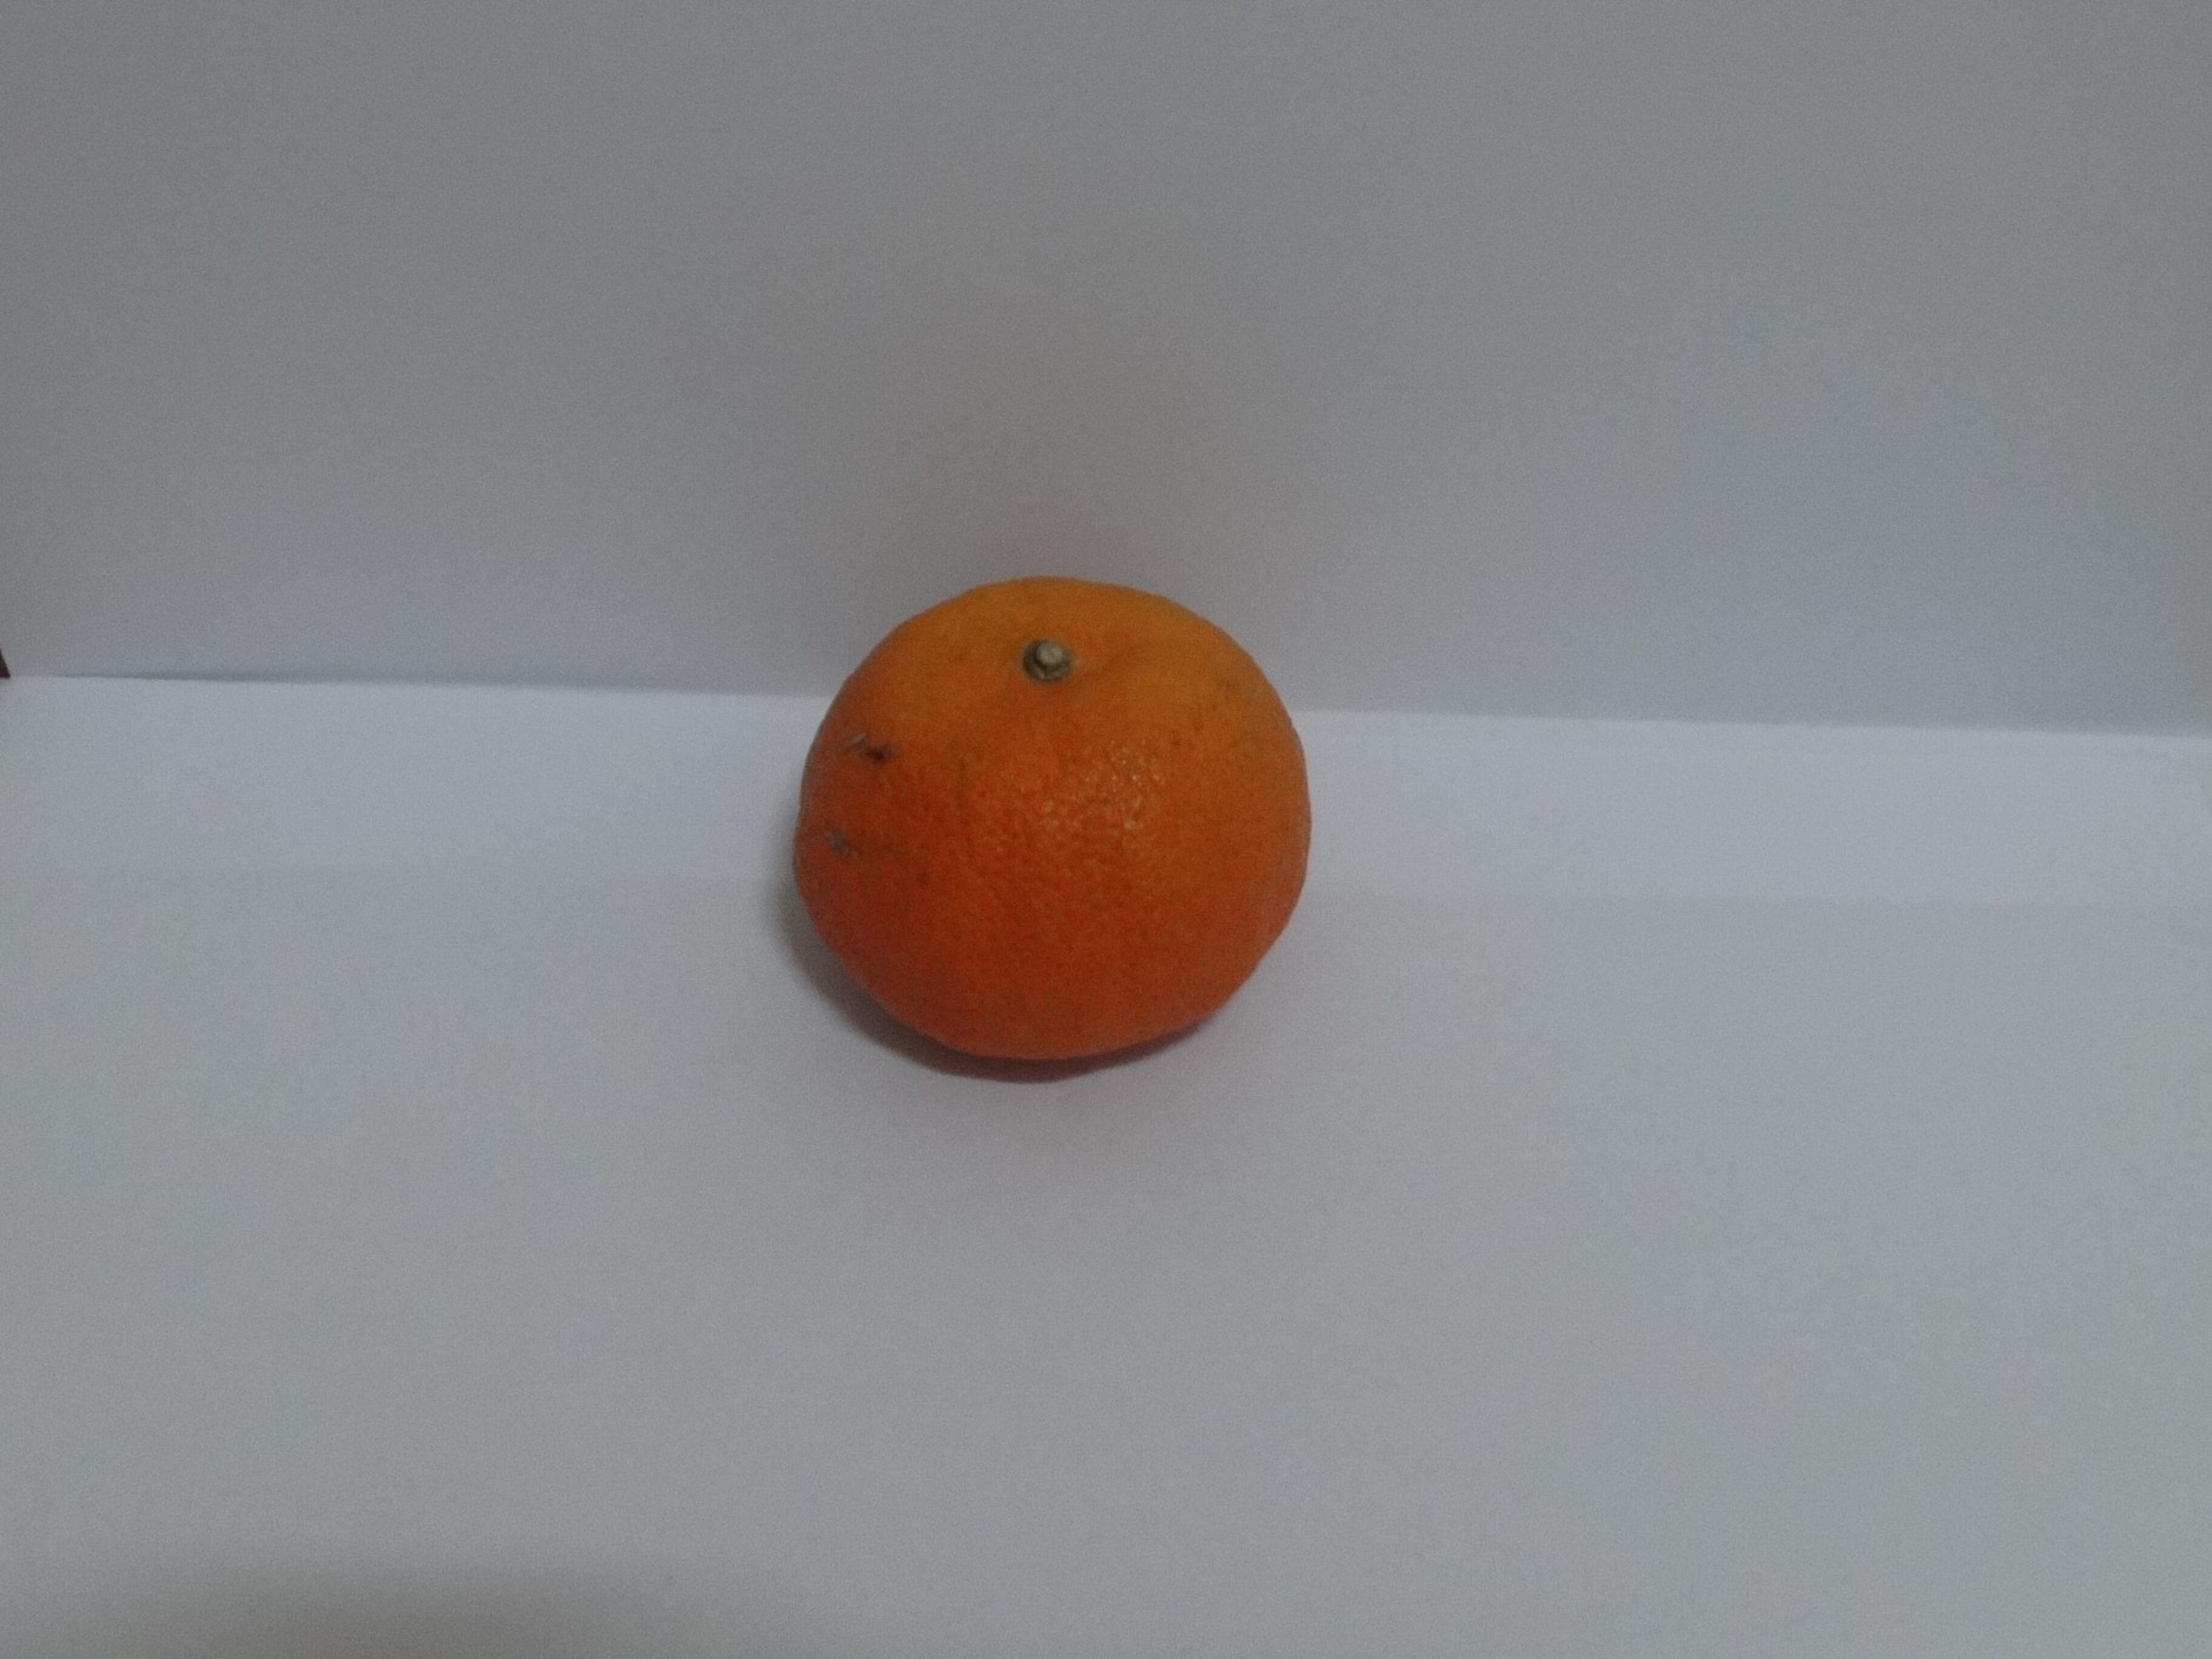
Citrus fruit variety: murcott